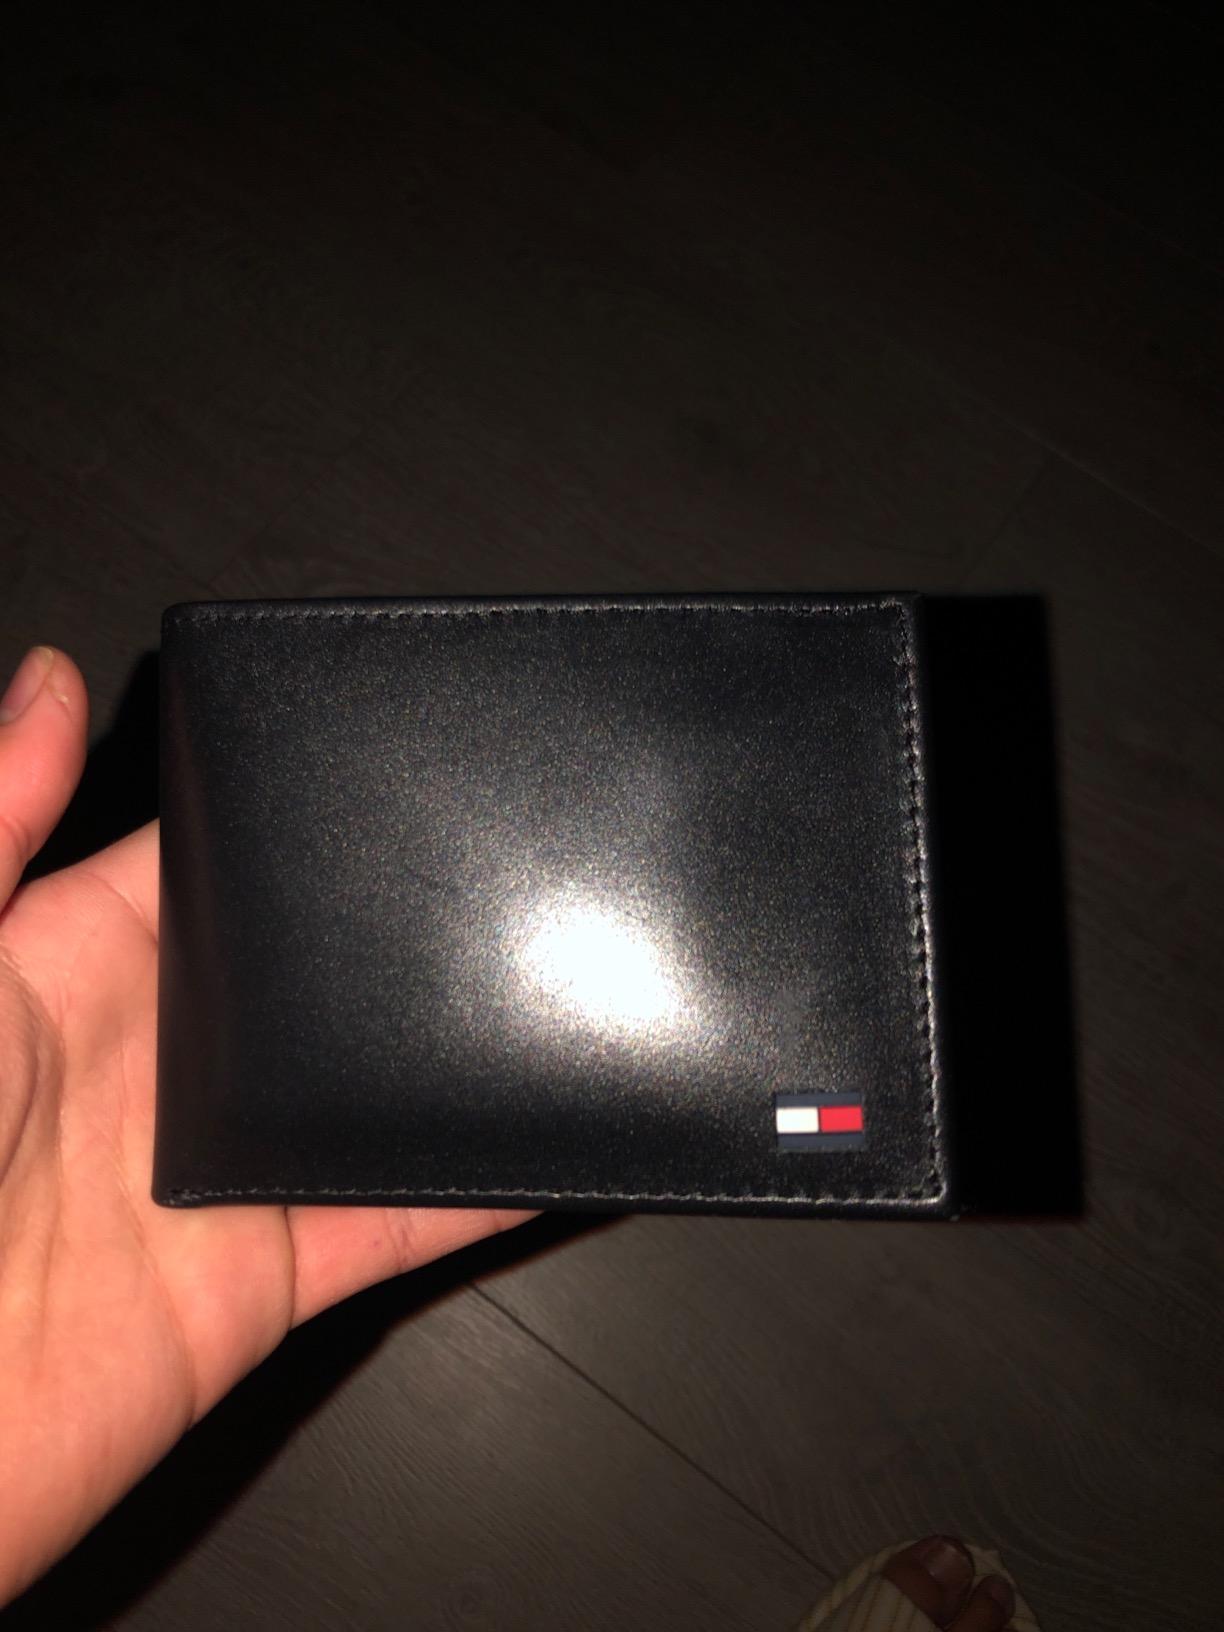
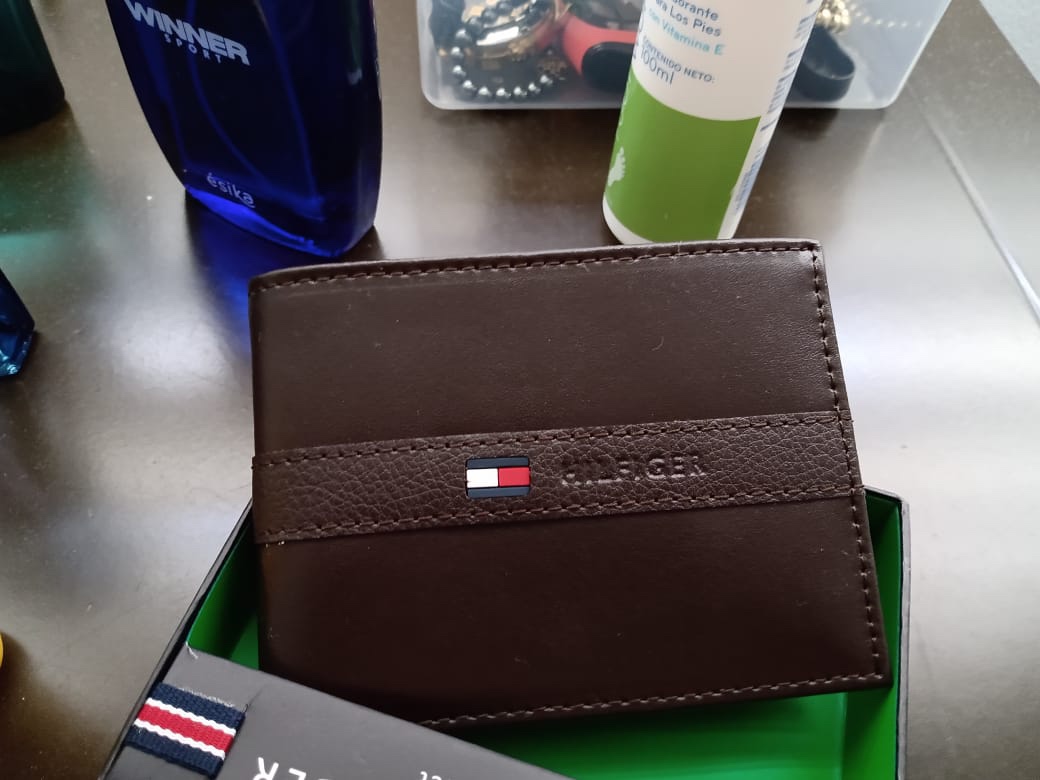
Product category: accessories_wallet
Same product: no